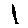
Label: 1